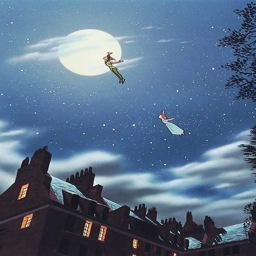
flying up to the sky